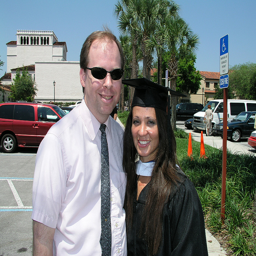
A man and a woman wearing a cap and gown posing for a picture.
A man standing beside a girl wearing a graduation hat and robe.
A very cute lady in graduation gown posing with a man.
there is a man and a woman who just graduated taking a picture
a man standing next to a woman wearing a cap and gown